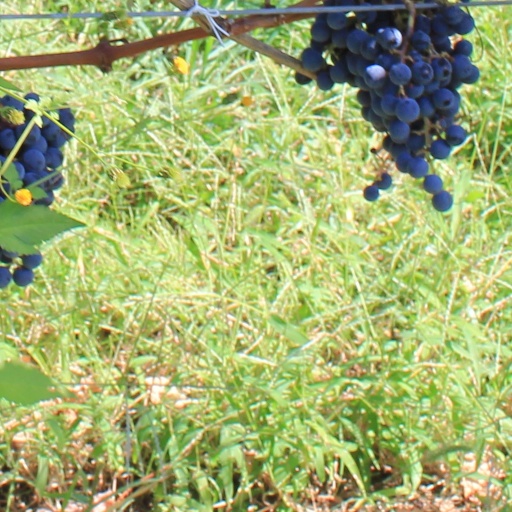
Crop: grape